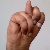
The image shows a hand gesture representing the letter 'N' in Indian Sign Language.